Gioachino Rossini

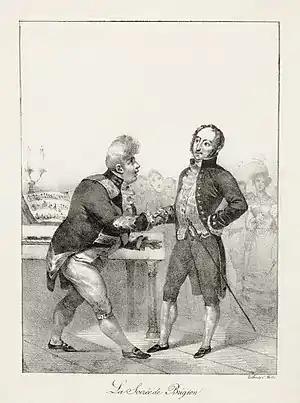
George IV (left) greeting Rossini at the Brighton Pavilion, 1823

While in Vienna Rossini heard Beethoven's "Eroica" symphony, and was so moved that he determined to meet the reclusive composer. He finally managed to do so, and later described the encounter to many people, including Eduard Hanslick and Richard Wagner. He recalled that although conversation was hampered by Beethoven's deafness and Rossini's ignorance of German, Beethoven made it plain that he thought Rossini's talents were not for serious opera, and that "above all" he should "do more "Barbiere"" "(Barbers)".